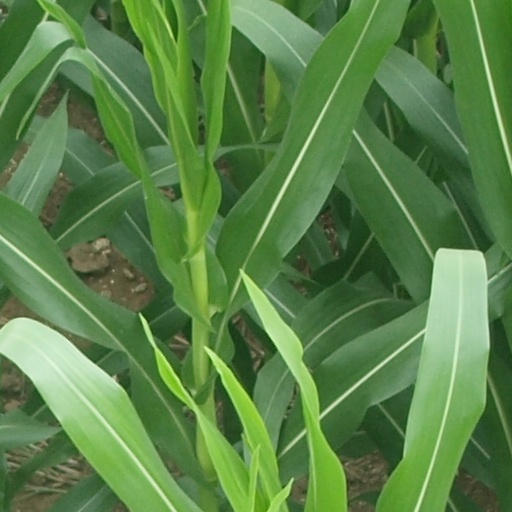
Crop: maize; corn